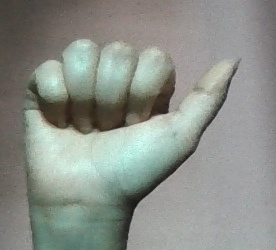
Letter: dhad